Jon Robinson (American football)

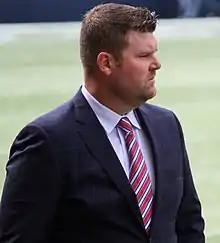
Robinson in 2021

Jonathan Thomas Robinson (born January 18, 1976) is an American professional football executive. He was a longtime scout for the New England Patriots of the National Football League (NFL) before being named director of player personnel for the Tampa Bay Buccaneers in 2013. From 2016 to 2022, Robinson was the general manager and executive vice president of the Tennessee Titans.